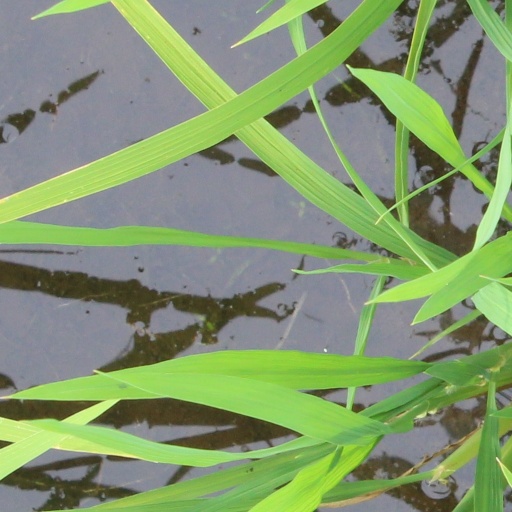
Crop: rice